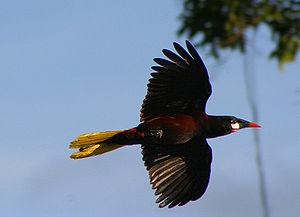
Le Cassique de Montezuma est une espèce d'oiseaux d'Amérique centrale de la famille des ictéridés. Dans son aire de distribution, le Cassique de Montezuma est assez commun et facile à voir.